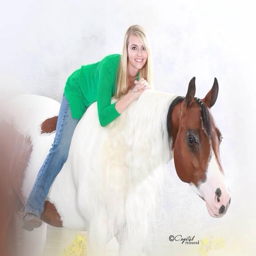
distilled spirit type and person with histrademark long mane .